Ecem Cumert

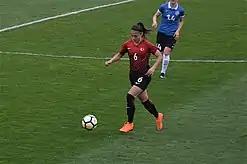

Cumert played for the German national U-17 team before she switched over to the Turkey national team. She played in the Turkish national U-19 team in three matches at the 2017 UEFA Under-19 European Championship qualification – Group 10.